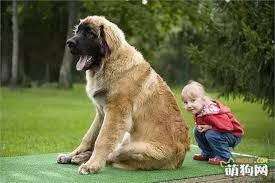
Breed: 214-n000019-Leonberg